Fried onion

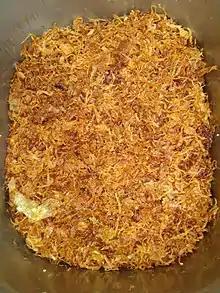
Iranian fried onions

Fried onions are slices of onions that are either pan fried (sautéed) or deep fried — and consumed as a popular snack food, garnish, or vegetable accompaniment to various recipes.